Enduri pitha
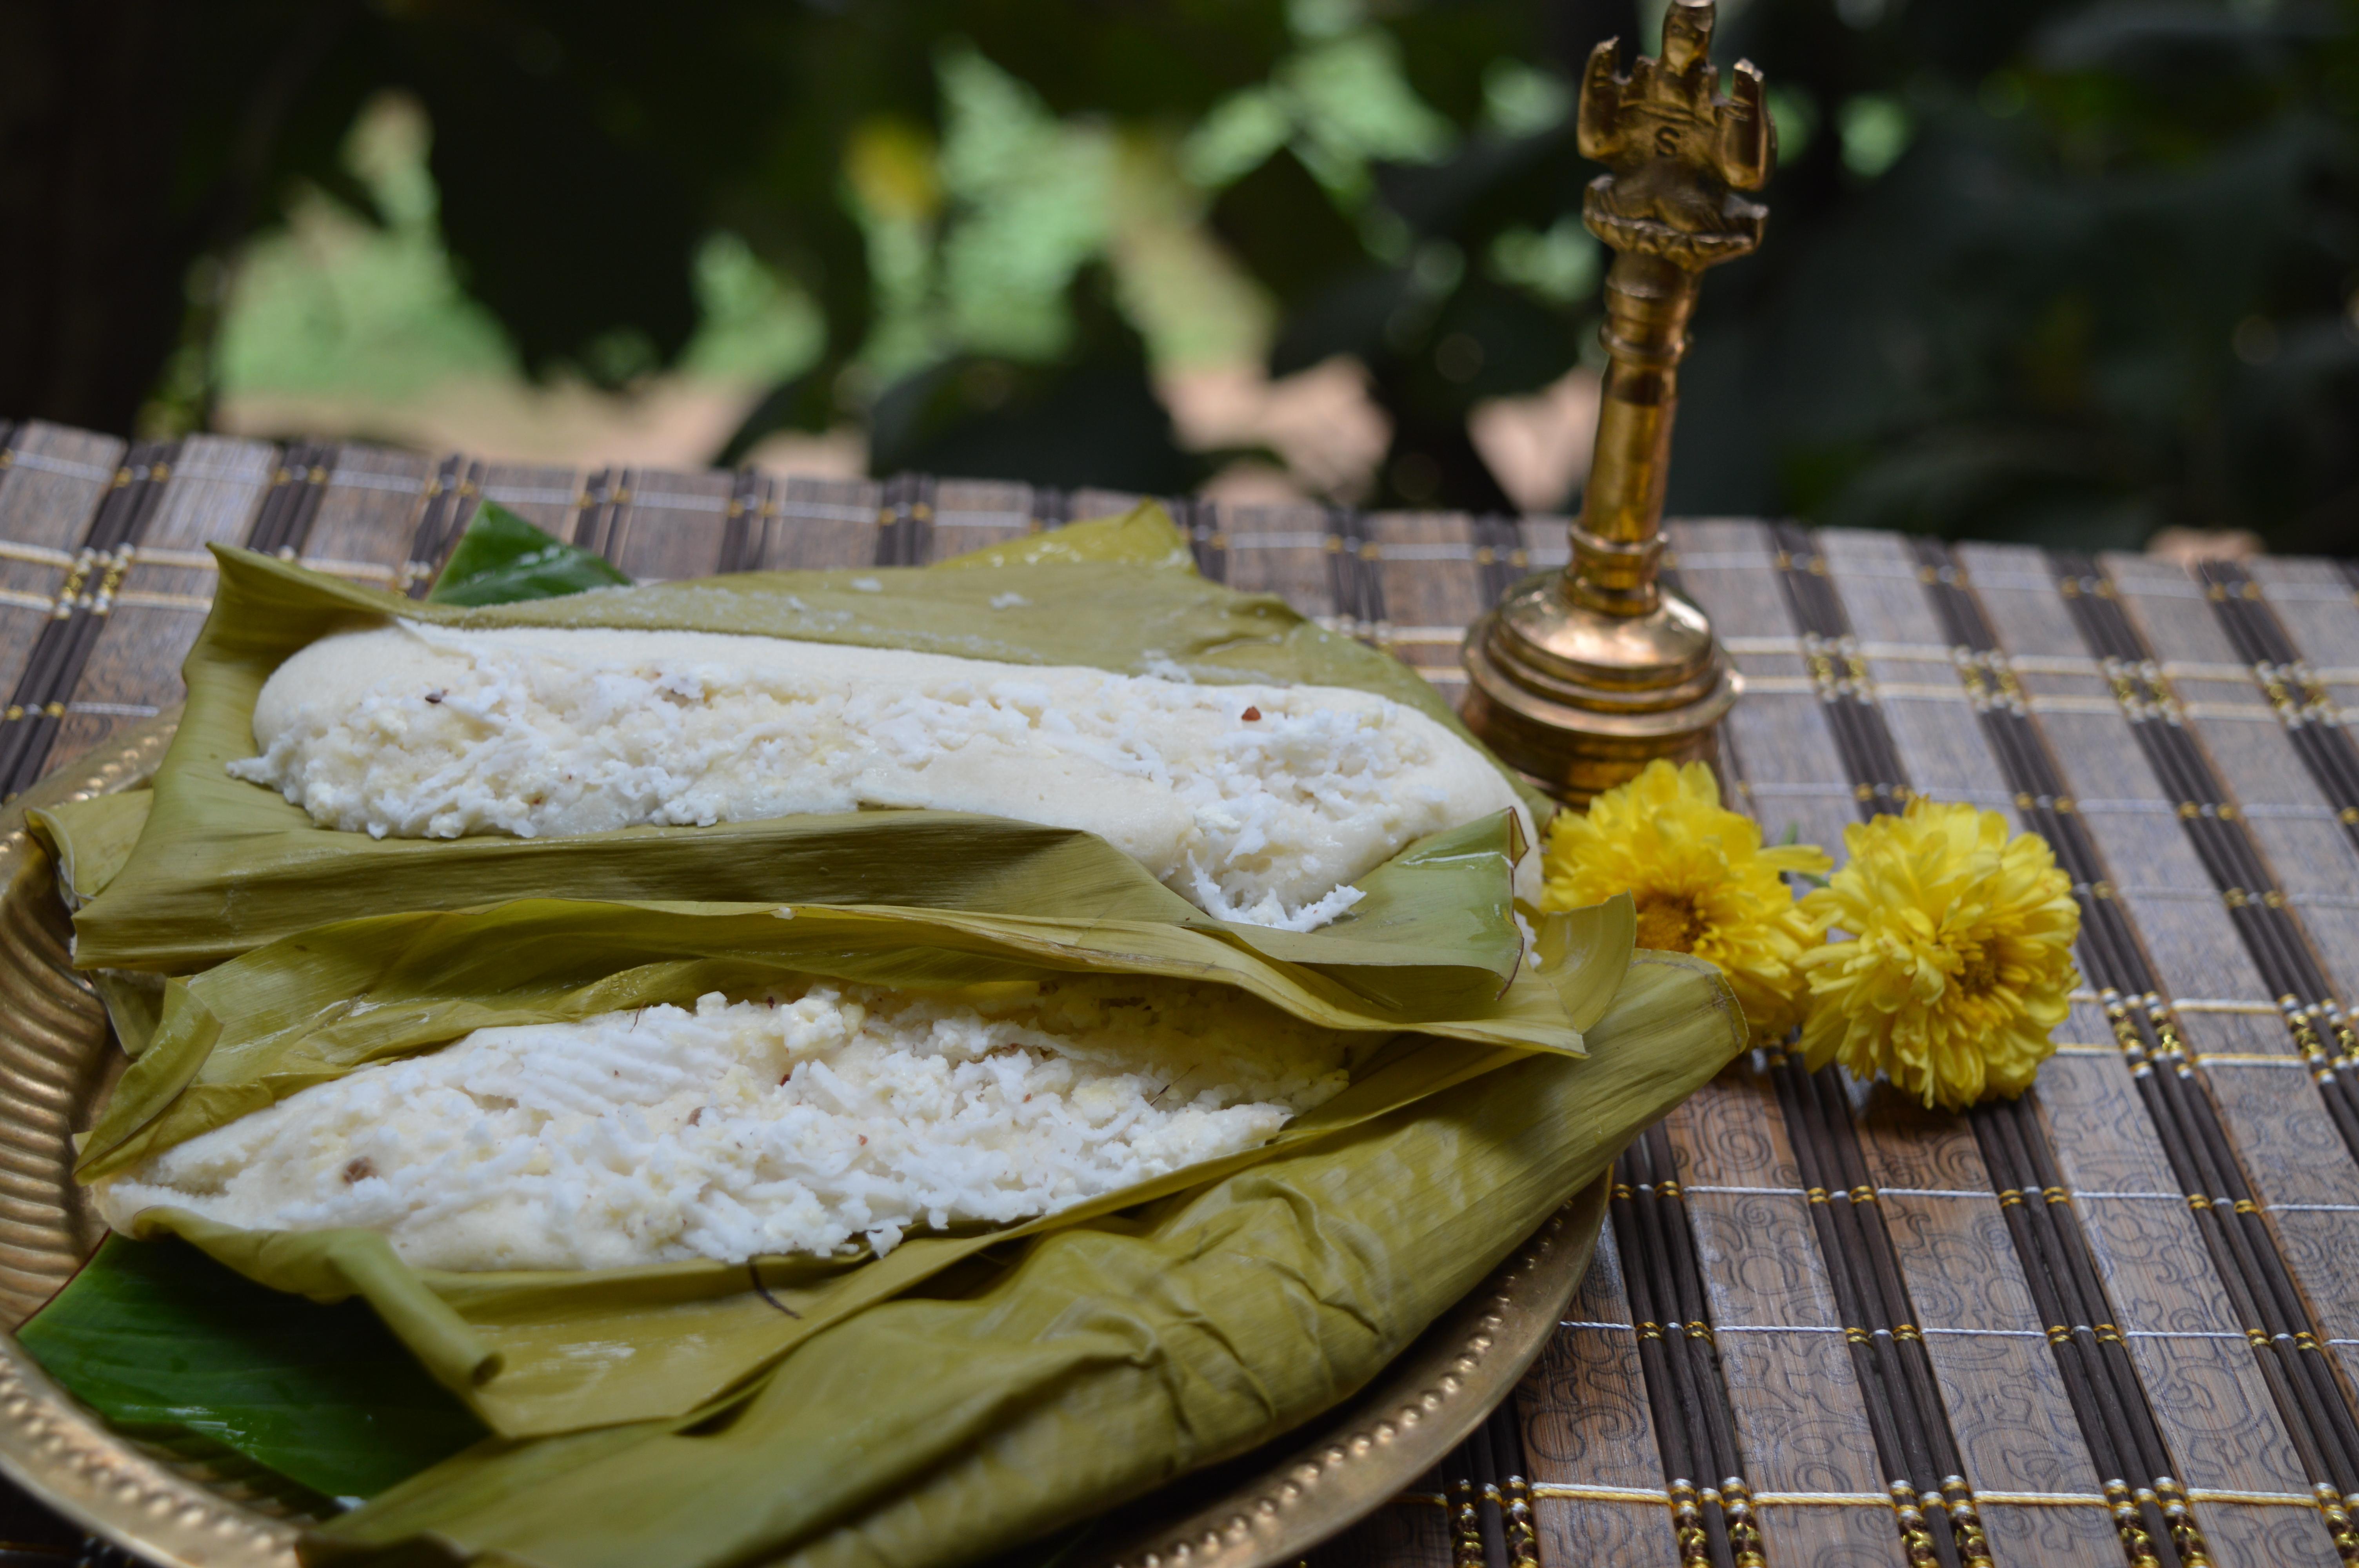
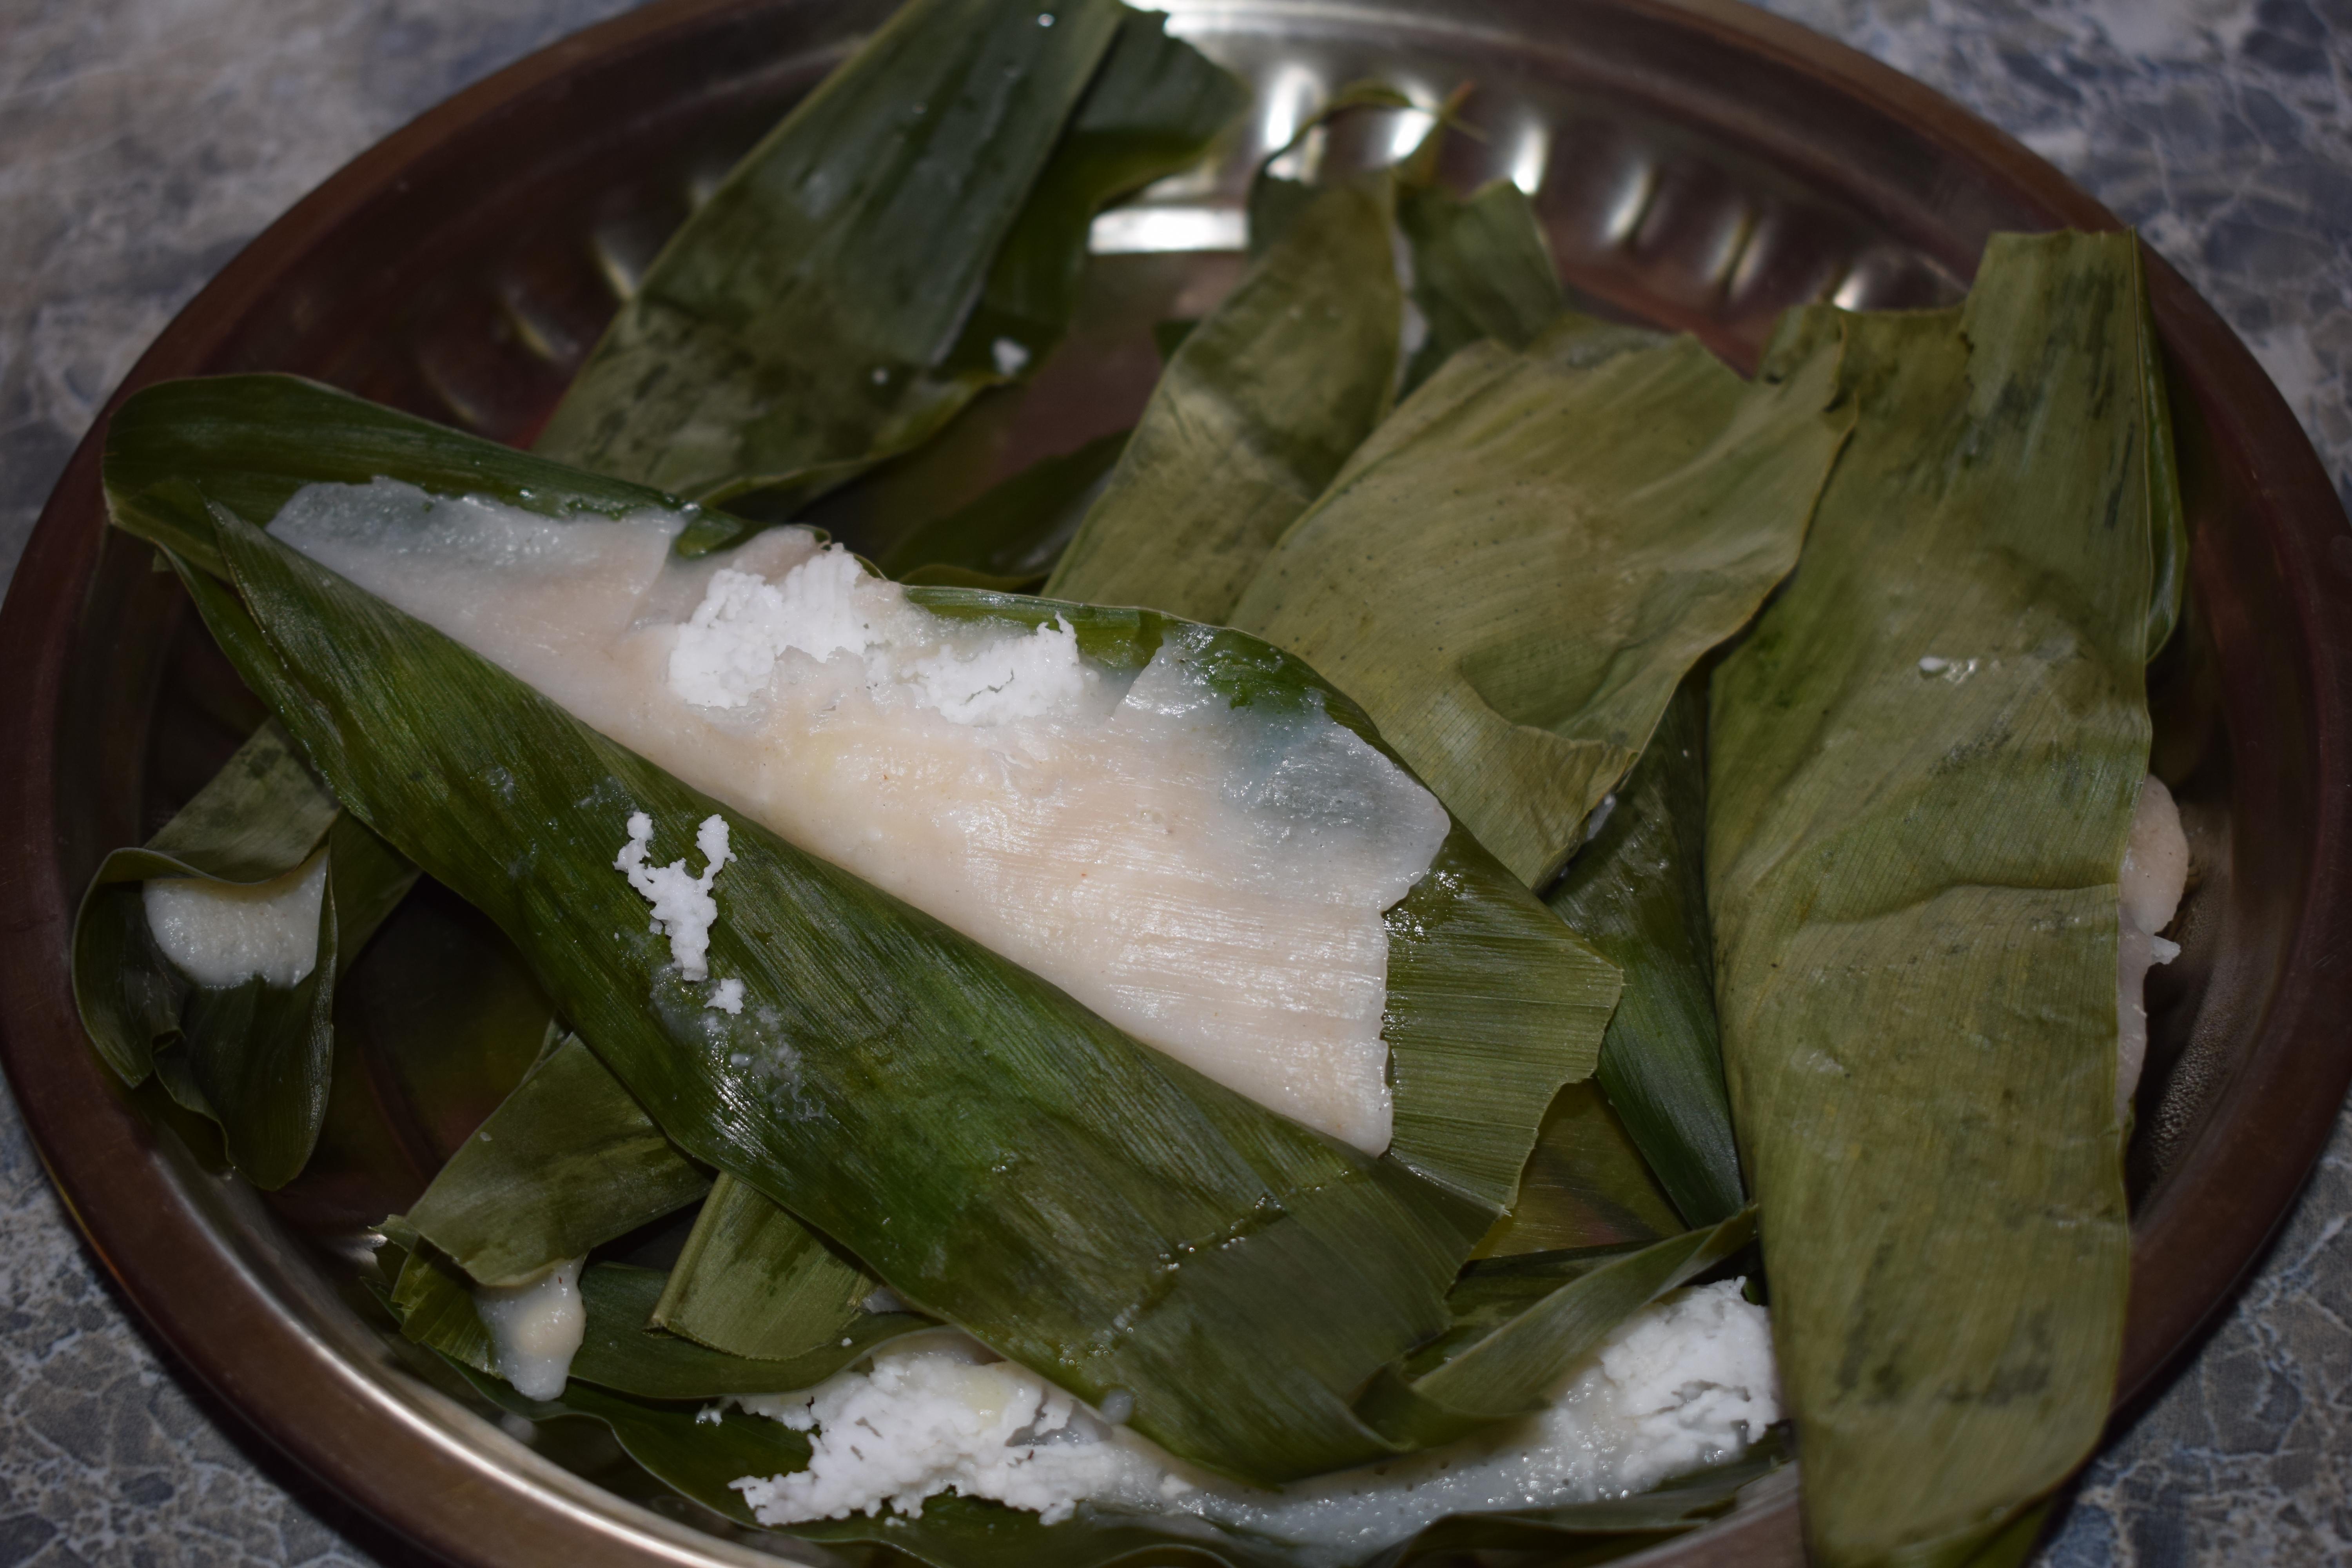
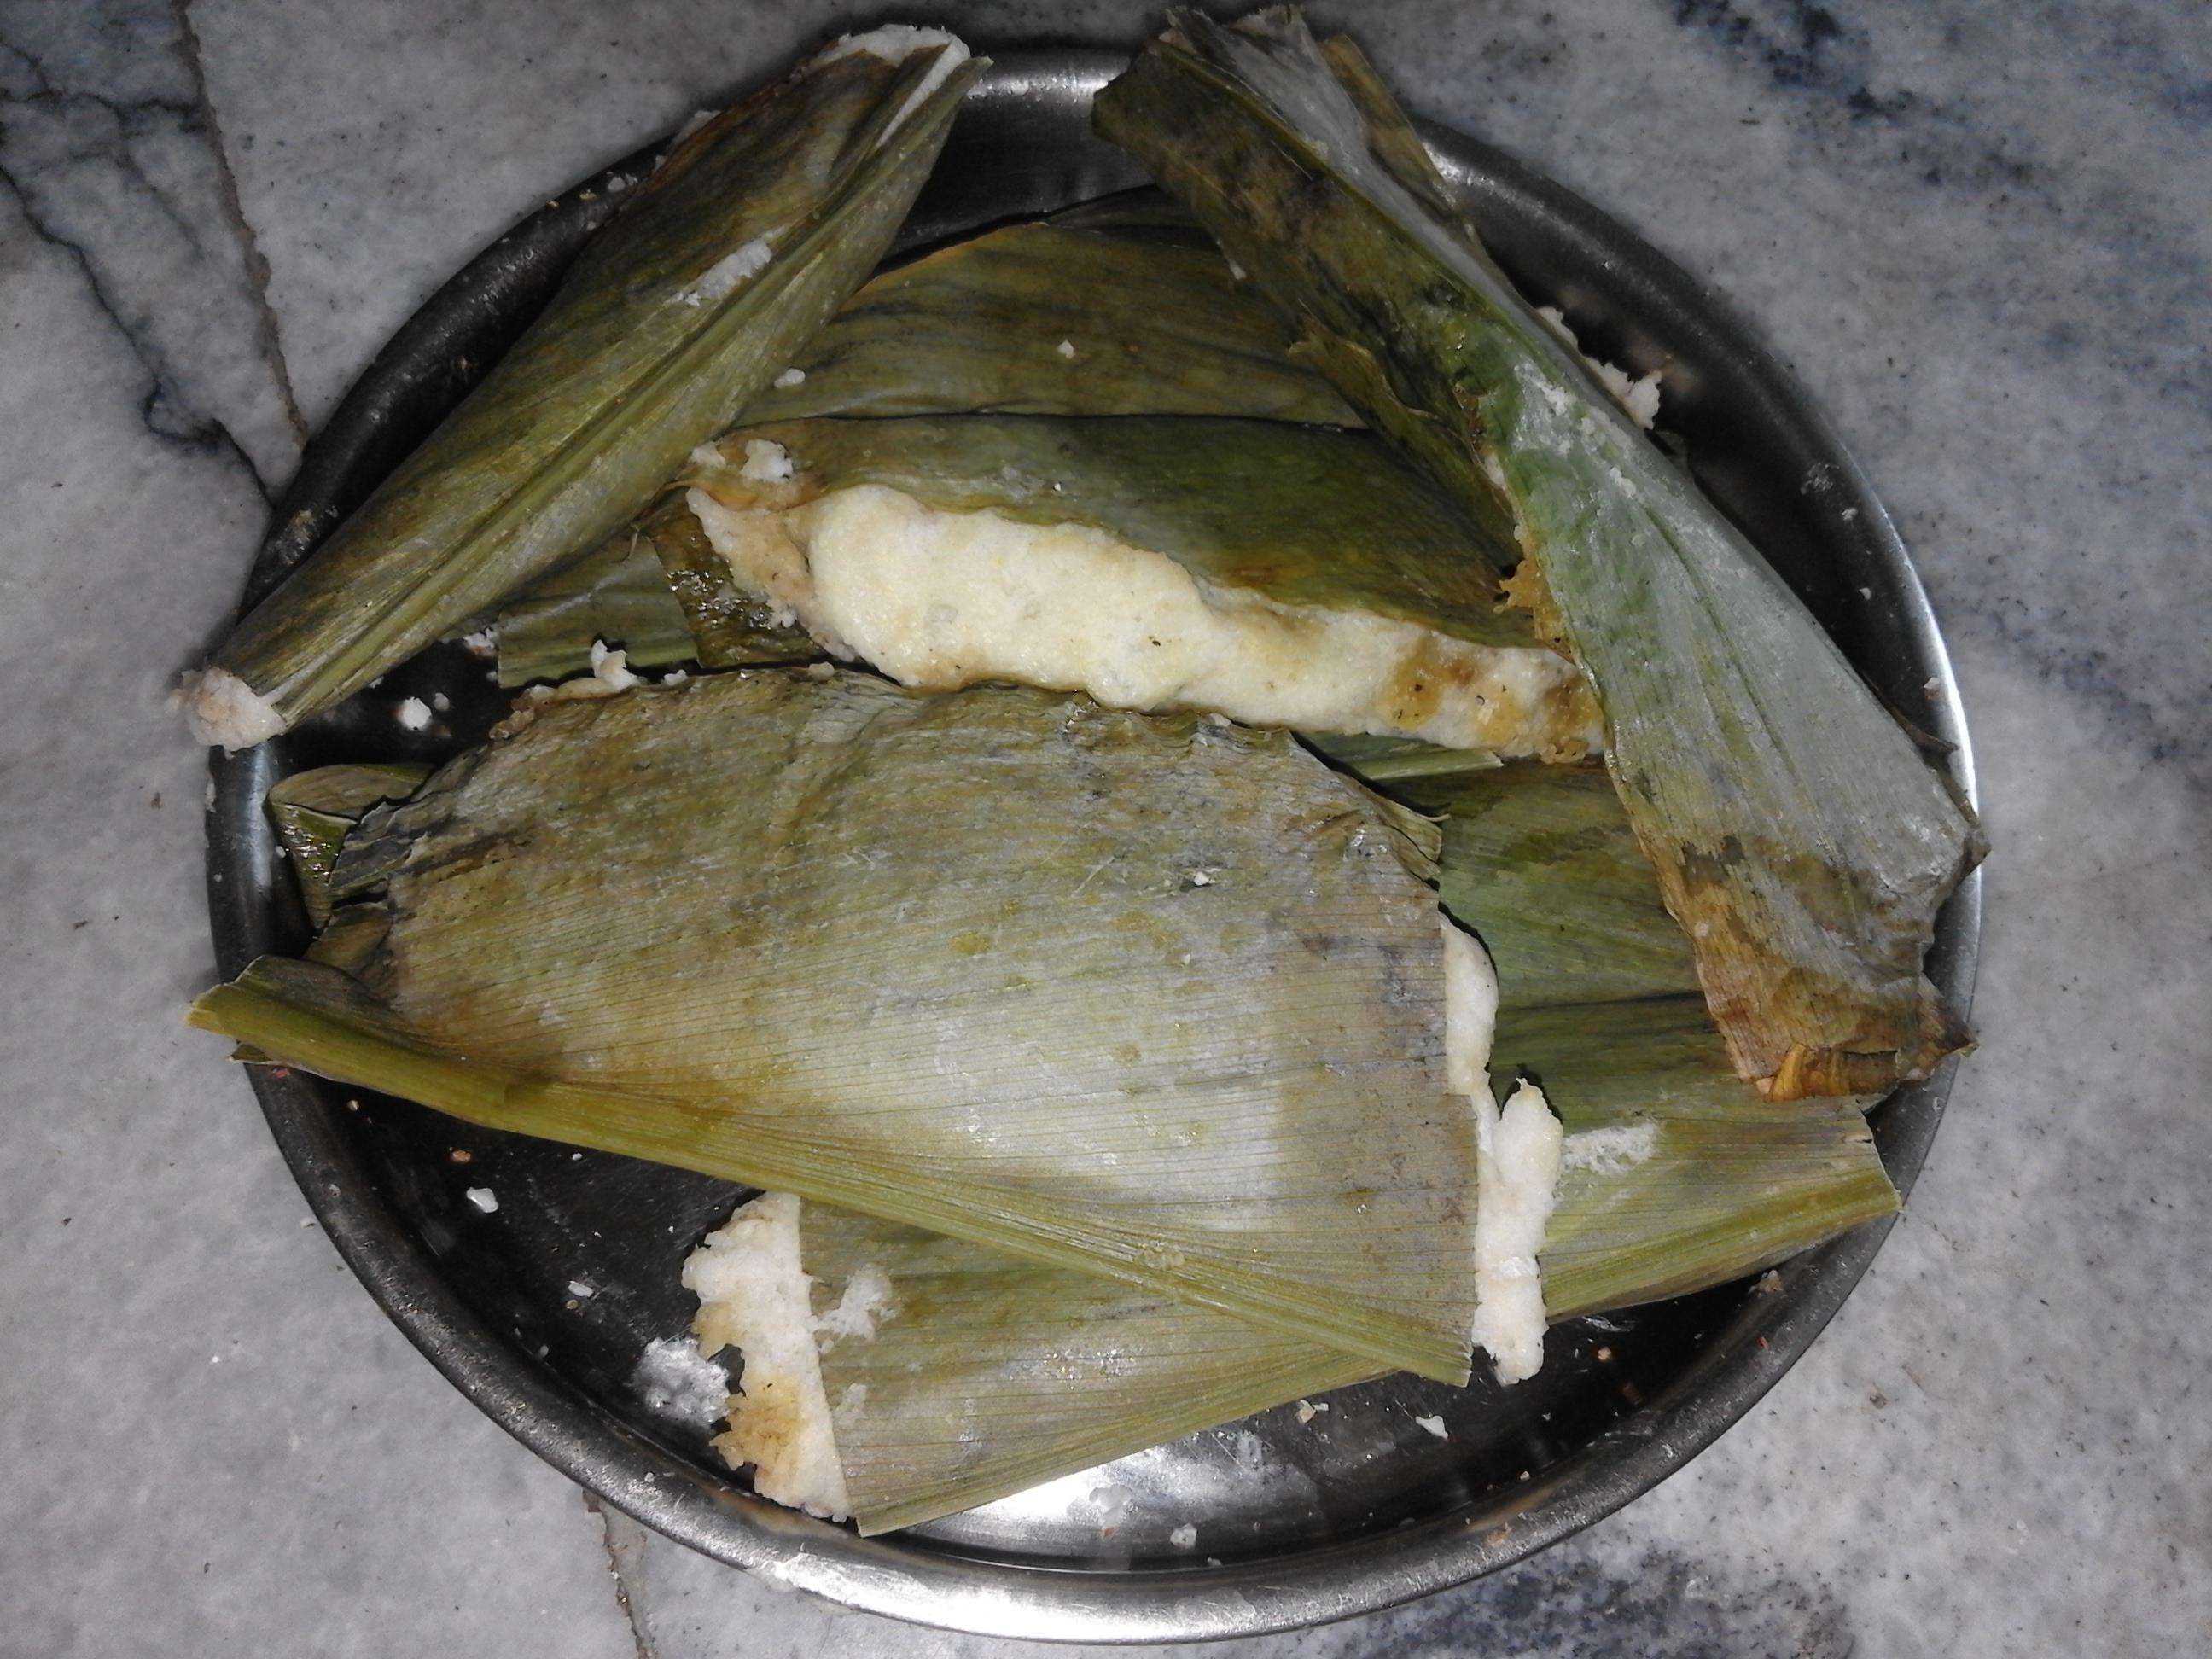
Also known as:
bn - Bangla: এন্দুরি পিঠা
or - Odia: ଏଣ୍ଡୁରି ପିଠା
Category: rice (rice cake)
Cuisine: Indian
Associated cuisines: Indian
Area: Odisha
Countries: India
Region: Southern Asia, , , ,
This dish has rice flour, turmeric leaves, black gram, coconut or chhena, jaggery, and black pepper as its main ingredients. It is a light snack and has laxative effect because of the turmeric leaves that are used to wrap the dish.